Mark D. Kelly

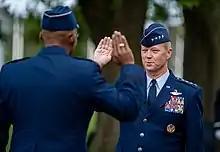
Kelly is administered the reaffirmation oath by Air Force Chief of Staff General Charles Q. Brown Jr. upon his promotion to general on August 28, 2020.

In June 2020, it was announced that Kelly would be appointed to the rank of general, and assigned to succeed the retiring James M. Holmes as the thirteenth commander of Air Combat Command. The nomination was received in the Senate on June 8, 2020, and confirmed on July 20, 2020. His promotion ceremony and subsequent assumption of command were both officiated on August 28, 2020, at Joint Base Langley–Eustis. Air Force chief of staff General Charles Q. Brown Jr. delivering the change-of-command ceremony remarks.